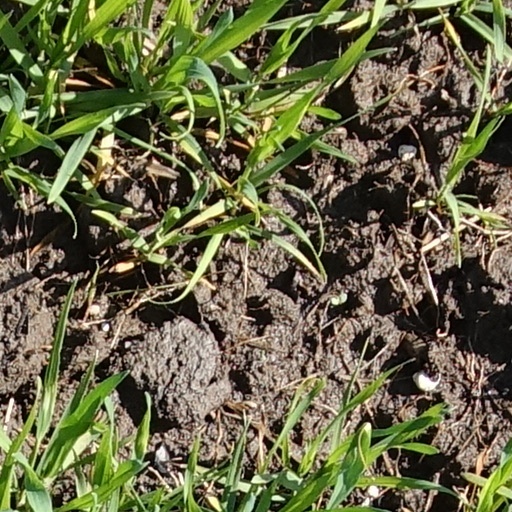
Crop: wheat